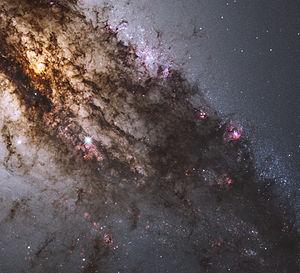
Ressemblant à des nuages ​​de pluie qui menace un jour de tempête, ruelles sombres de poussière sillonnent le galaxie elliptique géante Centaurus A. Vision panchromatique de Hubble, qui s'étend de l'ultraviolet à travers le proche infrarouge, révèle l'éclat vibrant de jeunes, des amas d'étoiles bleues et un aperçu dans les régions normalement obscurcis par la poussière. La forme dévoyée de disque de Centaurus A du gaz et de poussières est la preuve d'une collision passée et fusion avec une autre galaxie. Les ondes de choc résultant provoquer des nuages ​​de gaz d'hydrogène à comprimer, déclenchant une tempête de formation de nouvelles étoiles. Ce sont visibles dans les taches rouges dans cette Hubble close-up. À une distance de plus de 11 millions d'années-lumière, Centaurus A contient le plus proche du noyau actif de galaxie de la Terre. Le centre est à la maison pour un trou noir supermassif qui éjecte des jets de haute-vitesse du gaz dans l'espace, mais ni le trou noir supermassif ou les jets sont visibles dans cette image. Cette image a été prise en Juillet 2010 avec Hubble 3 de champ de la caméra Wide. Dutch Heeft veel weg van dreigende regenwolken op een stormachtige dag, donkere steegjes van stof kriskras door het reusachtige elliptische sterrenstelsel Centaurus A. Panchromatische visie van Hubble, die zich uitstrekt van ultraviolet tot nabij-infrarode golflengten, onthult de levendige gloed van jonge, blauwe sterren clusters en een kijkje in de regio's doorgaans verduisterd door het stof. De verwrongen vorm van schijf Centaurus A's van gas en stof is het bewijs voor een vroegere botsing en fusie met een ander sterrenstelsel. De resulterende schokgolven veroorzaken waterstofgas wolken om te comprimeren, wat leidde tot een storm van nieuwe stervorming. Deze zijn zichtbaar in de rode vlekken in dit Hubble close-up. Op een afstand van iets meer dan 11 miljoen lichtjaar, Centaurus A bevat de dichtstbijzijnde actieve galactische kern naar de Aarde. Het centrum is de thuisbasis voor een superzwaar zwart gat dat jets van high-speed gas werpt in de ruimte, maar geen van beide het superzware zwarte gat of de jets zijn zichtbaar in dit beeld. Dit beeld werd genomen in juli 2010 met Wide Field Camera van Hubble 3.